Which point is corresponding to the reference point?
Reference image:
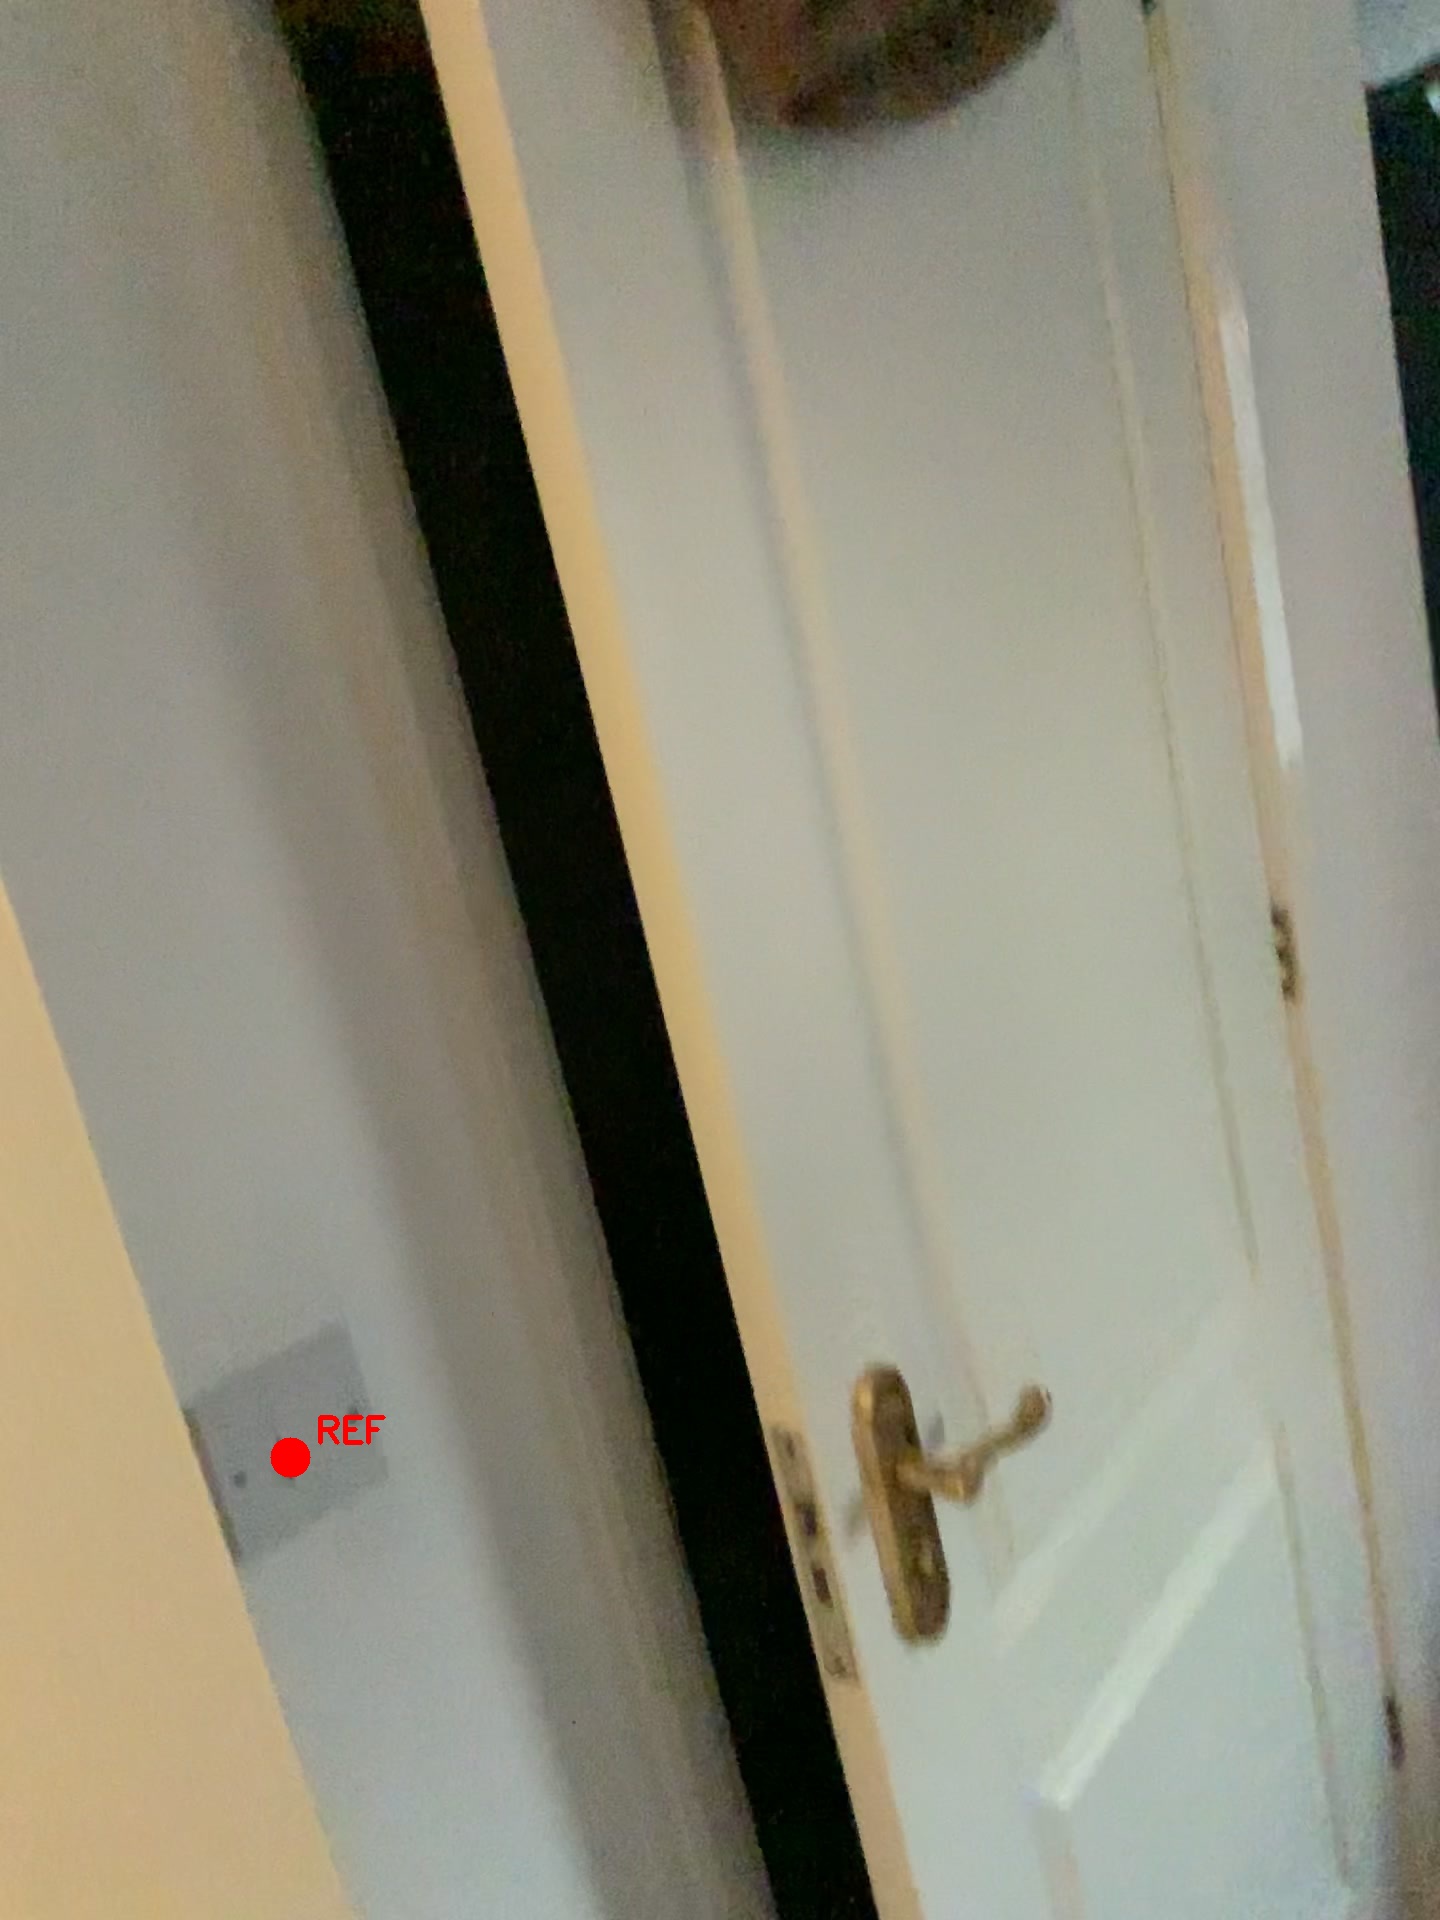
Option image:
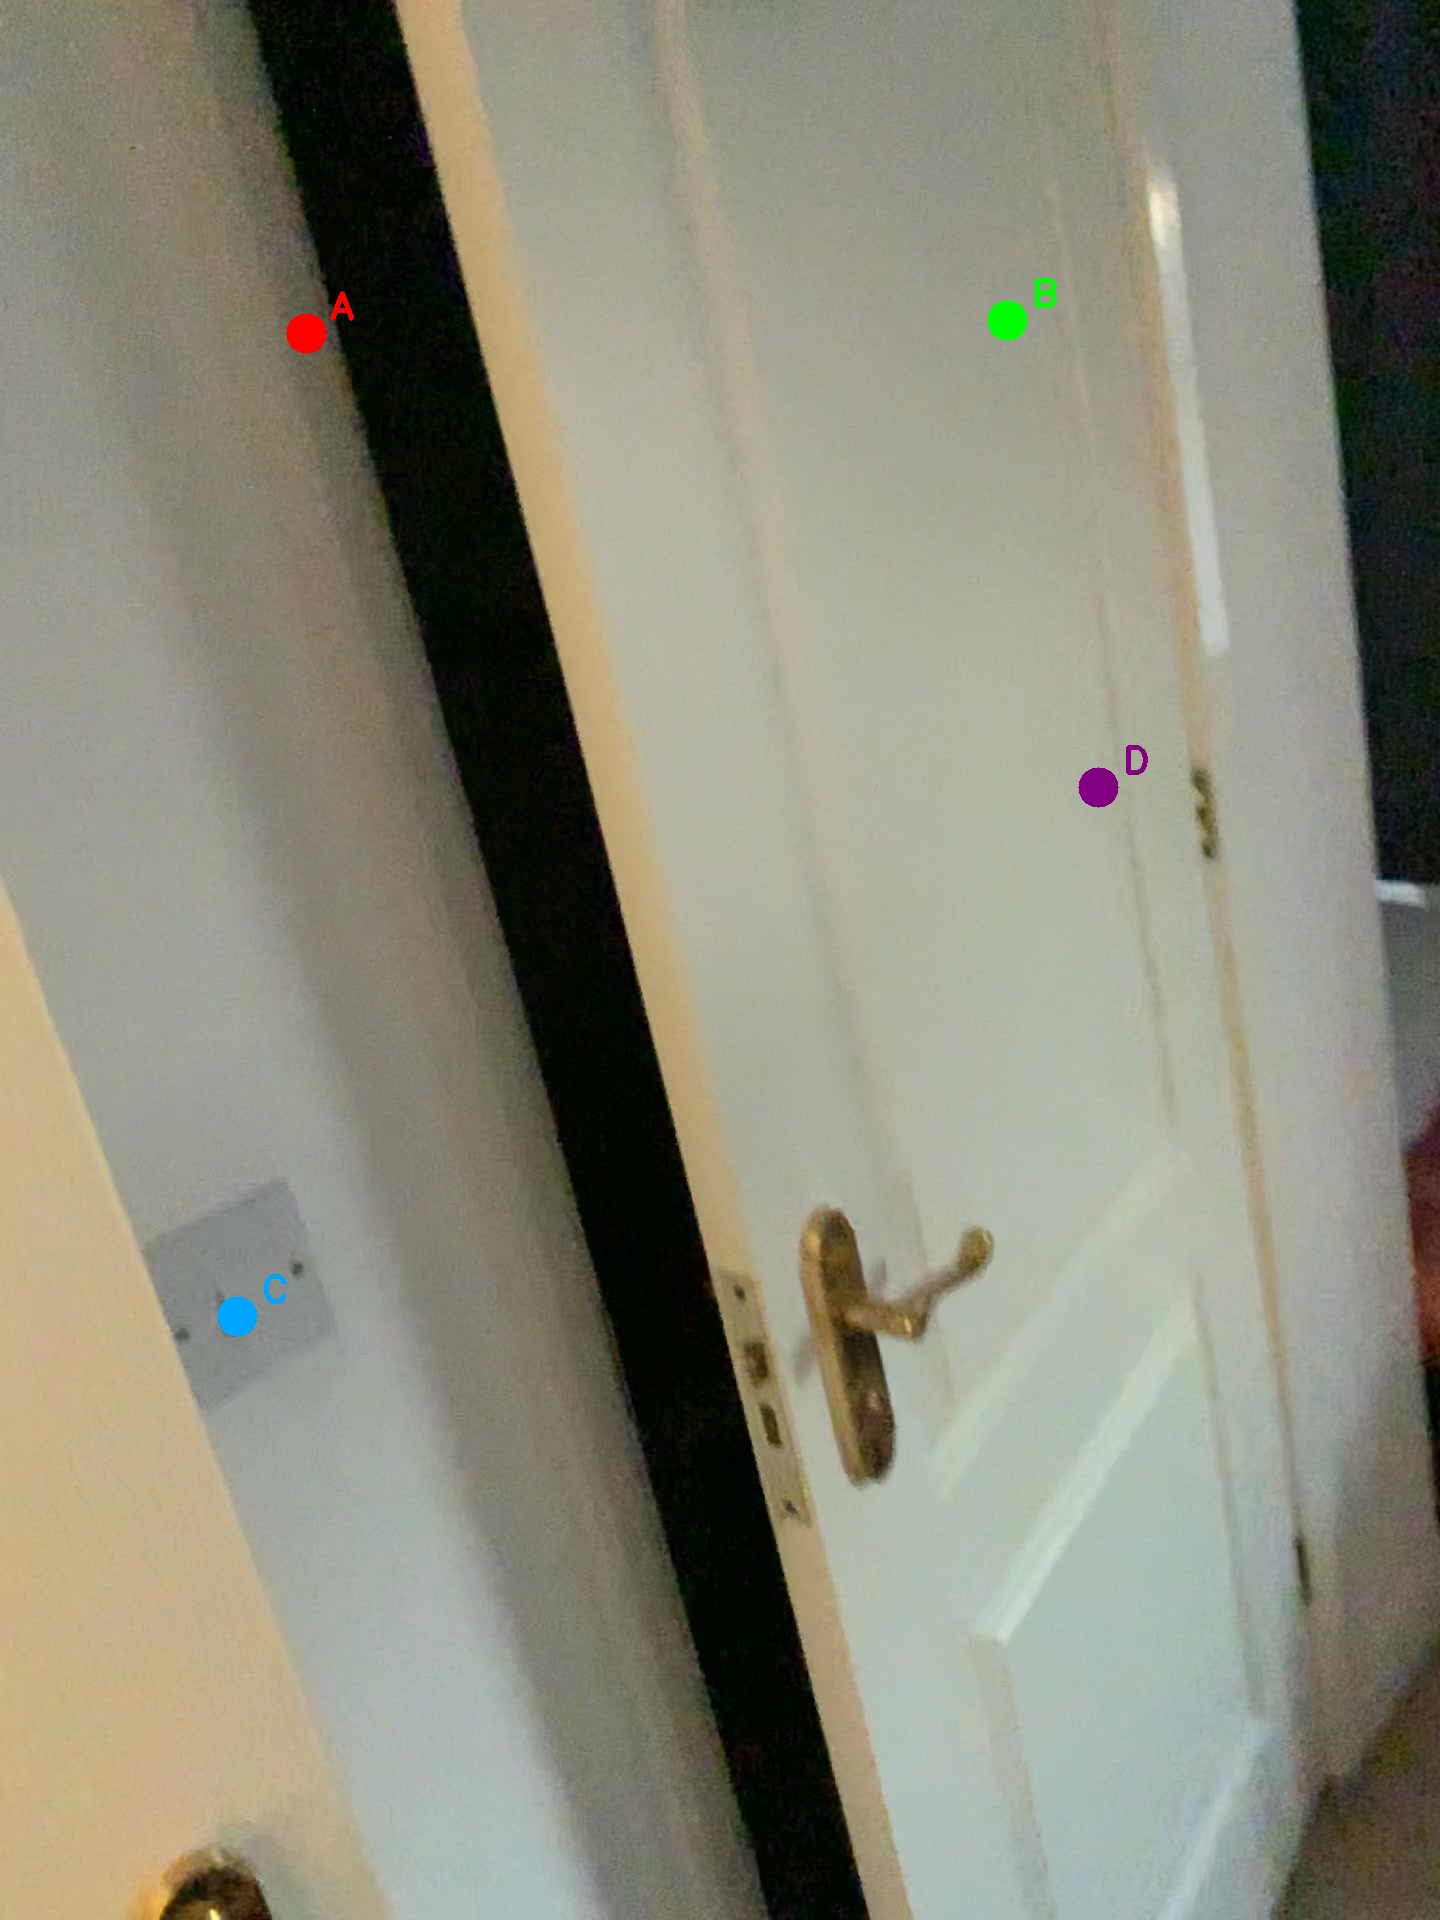
Choices:
Point A
Point B
Point C
Point D
Answer: (C)